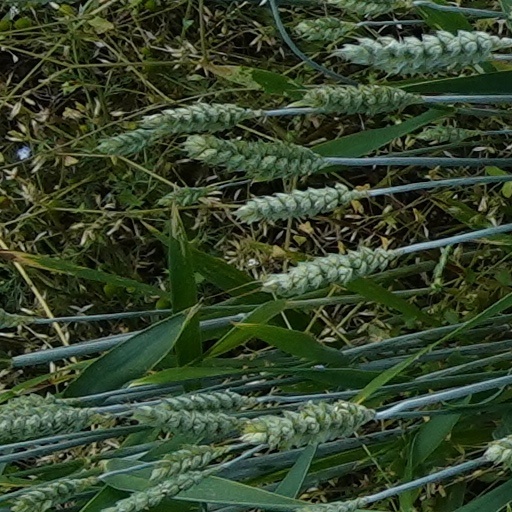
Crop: wheat